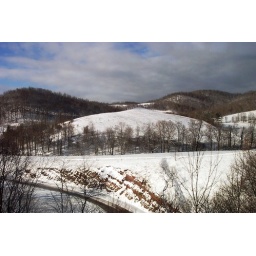
Snow on the Hills; blue in the sky